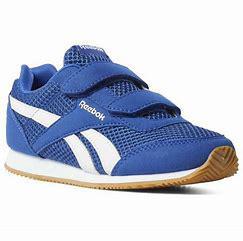
Brand: Reebok
Model: Royal Classic Jogger 2